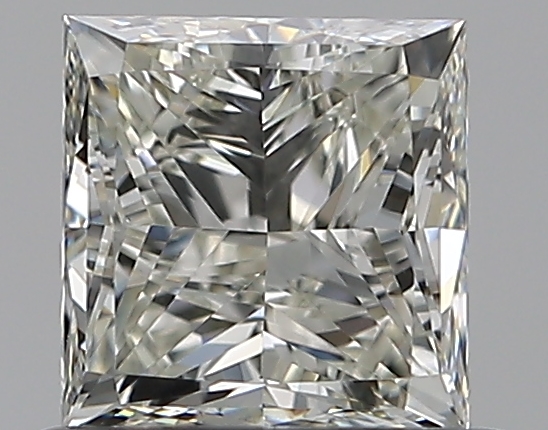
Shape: princess
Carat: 0.7
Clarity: VVS2
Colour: J
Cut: EX
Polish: EX
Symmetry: GD
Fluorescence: N
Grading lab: GIA
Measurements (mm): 4.73 x 4.59 x 3.38